Muirchertach Ua Briain

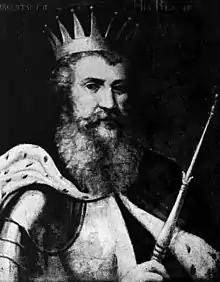
Fanciful depiction

Muirchertach Ua Briain (anglicised as Murtaugh O'Brien; c. 1050 – c. 10 March 1119), son of Toirdelbach Ua Briain and great-grandson of Brian Boru, was King of Munster and later self-declared High King of Ireland.